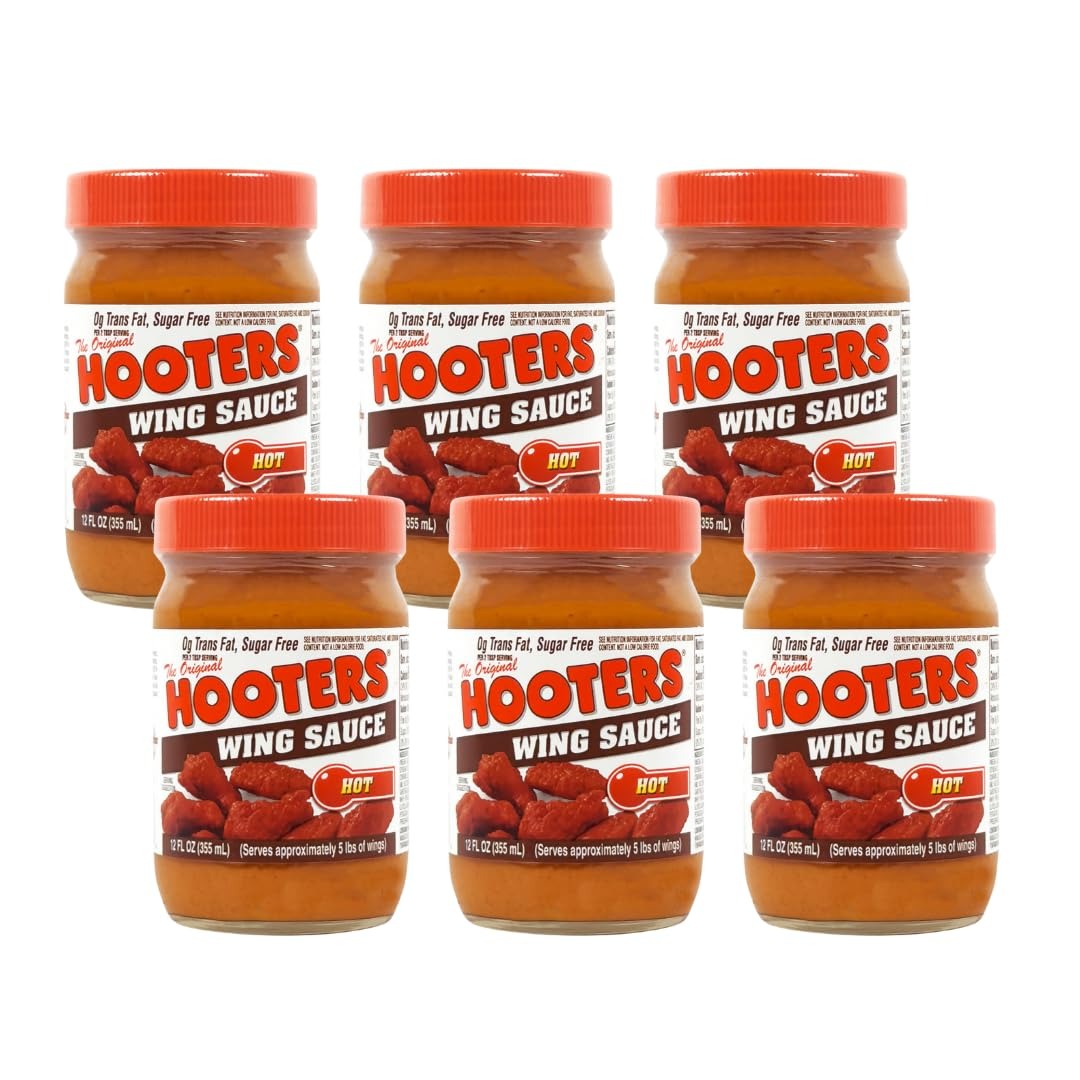
Item Name: The Original Hooters Hot Wing Sauce - Spicy & Robust Flavor - Ideal for for Grilling, Chicken Wings, Ribs, Seafood & Dips (6 Pack)
Value: 72.0
Unit: Fl Oz

Price: 53.43